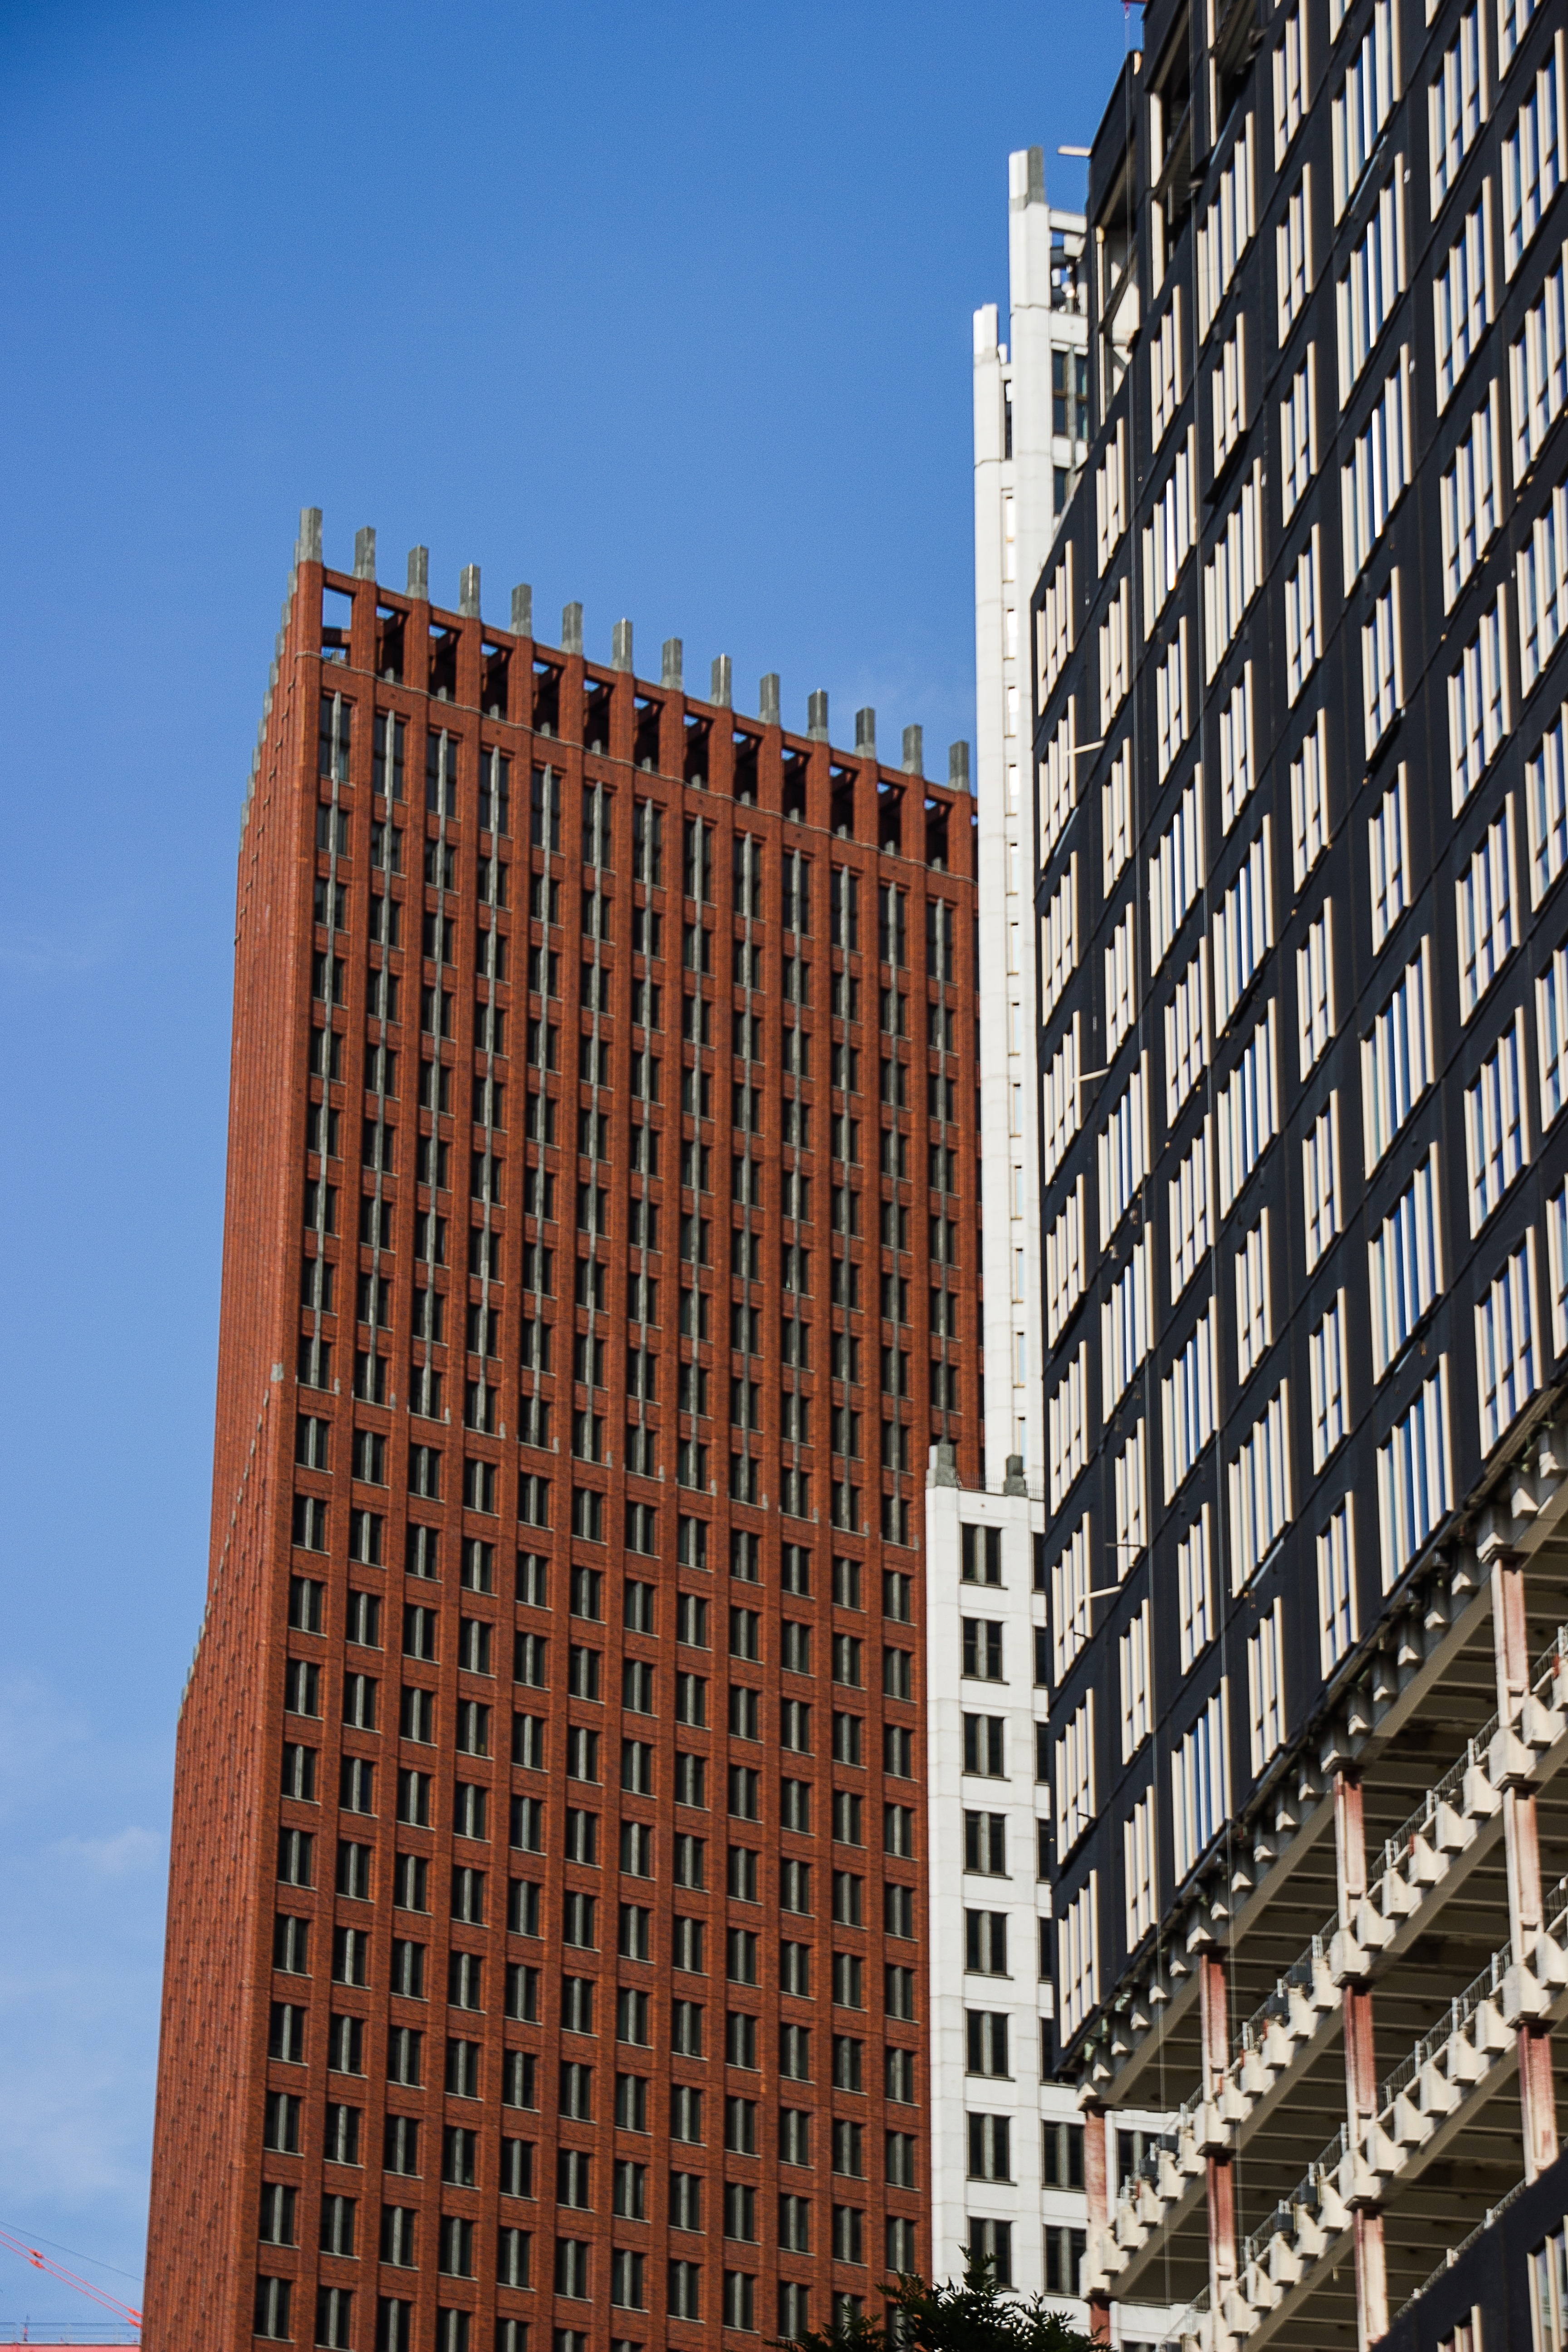
architecture, building, city, skyscraper, downtown, tower, landmark, facade, tower block, netherlands, buildings, metropolis, condominium, neighbourhood, the hague, urban area, residential area, metropolitan area, brutalist architecture